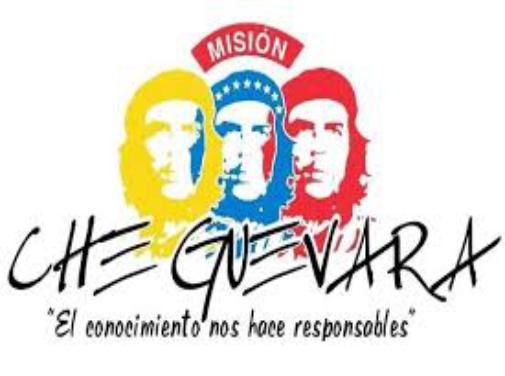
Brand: Che
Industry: Others